Eglingham Hall

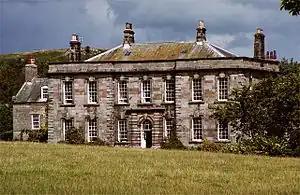
Eglingham Hall showing its rusticated doorway

Eglingham Hall is a former mansion house and a Grade II* listed building situated at Eglingham, near Alnwick, Northumberland.